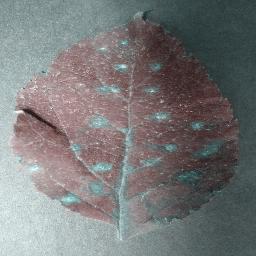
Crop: apple
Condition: cedar_rust